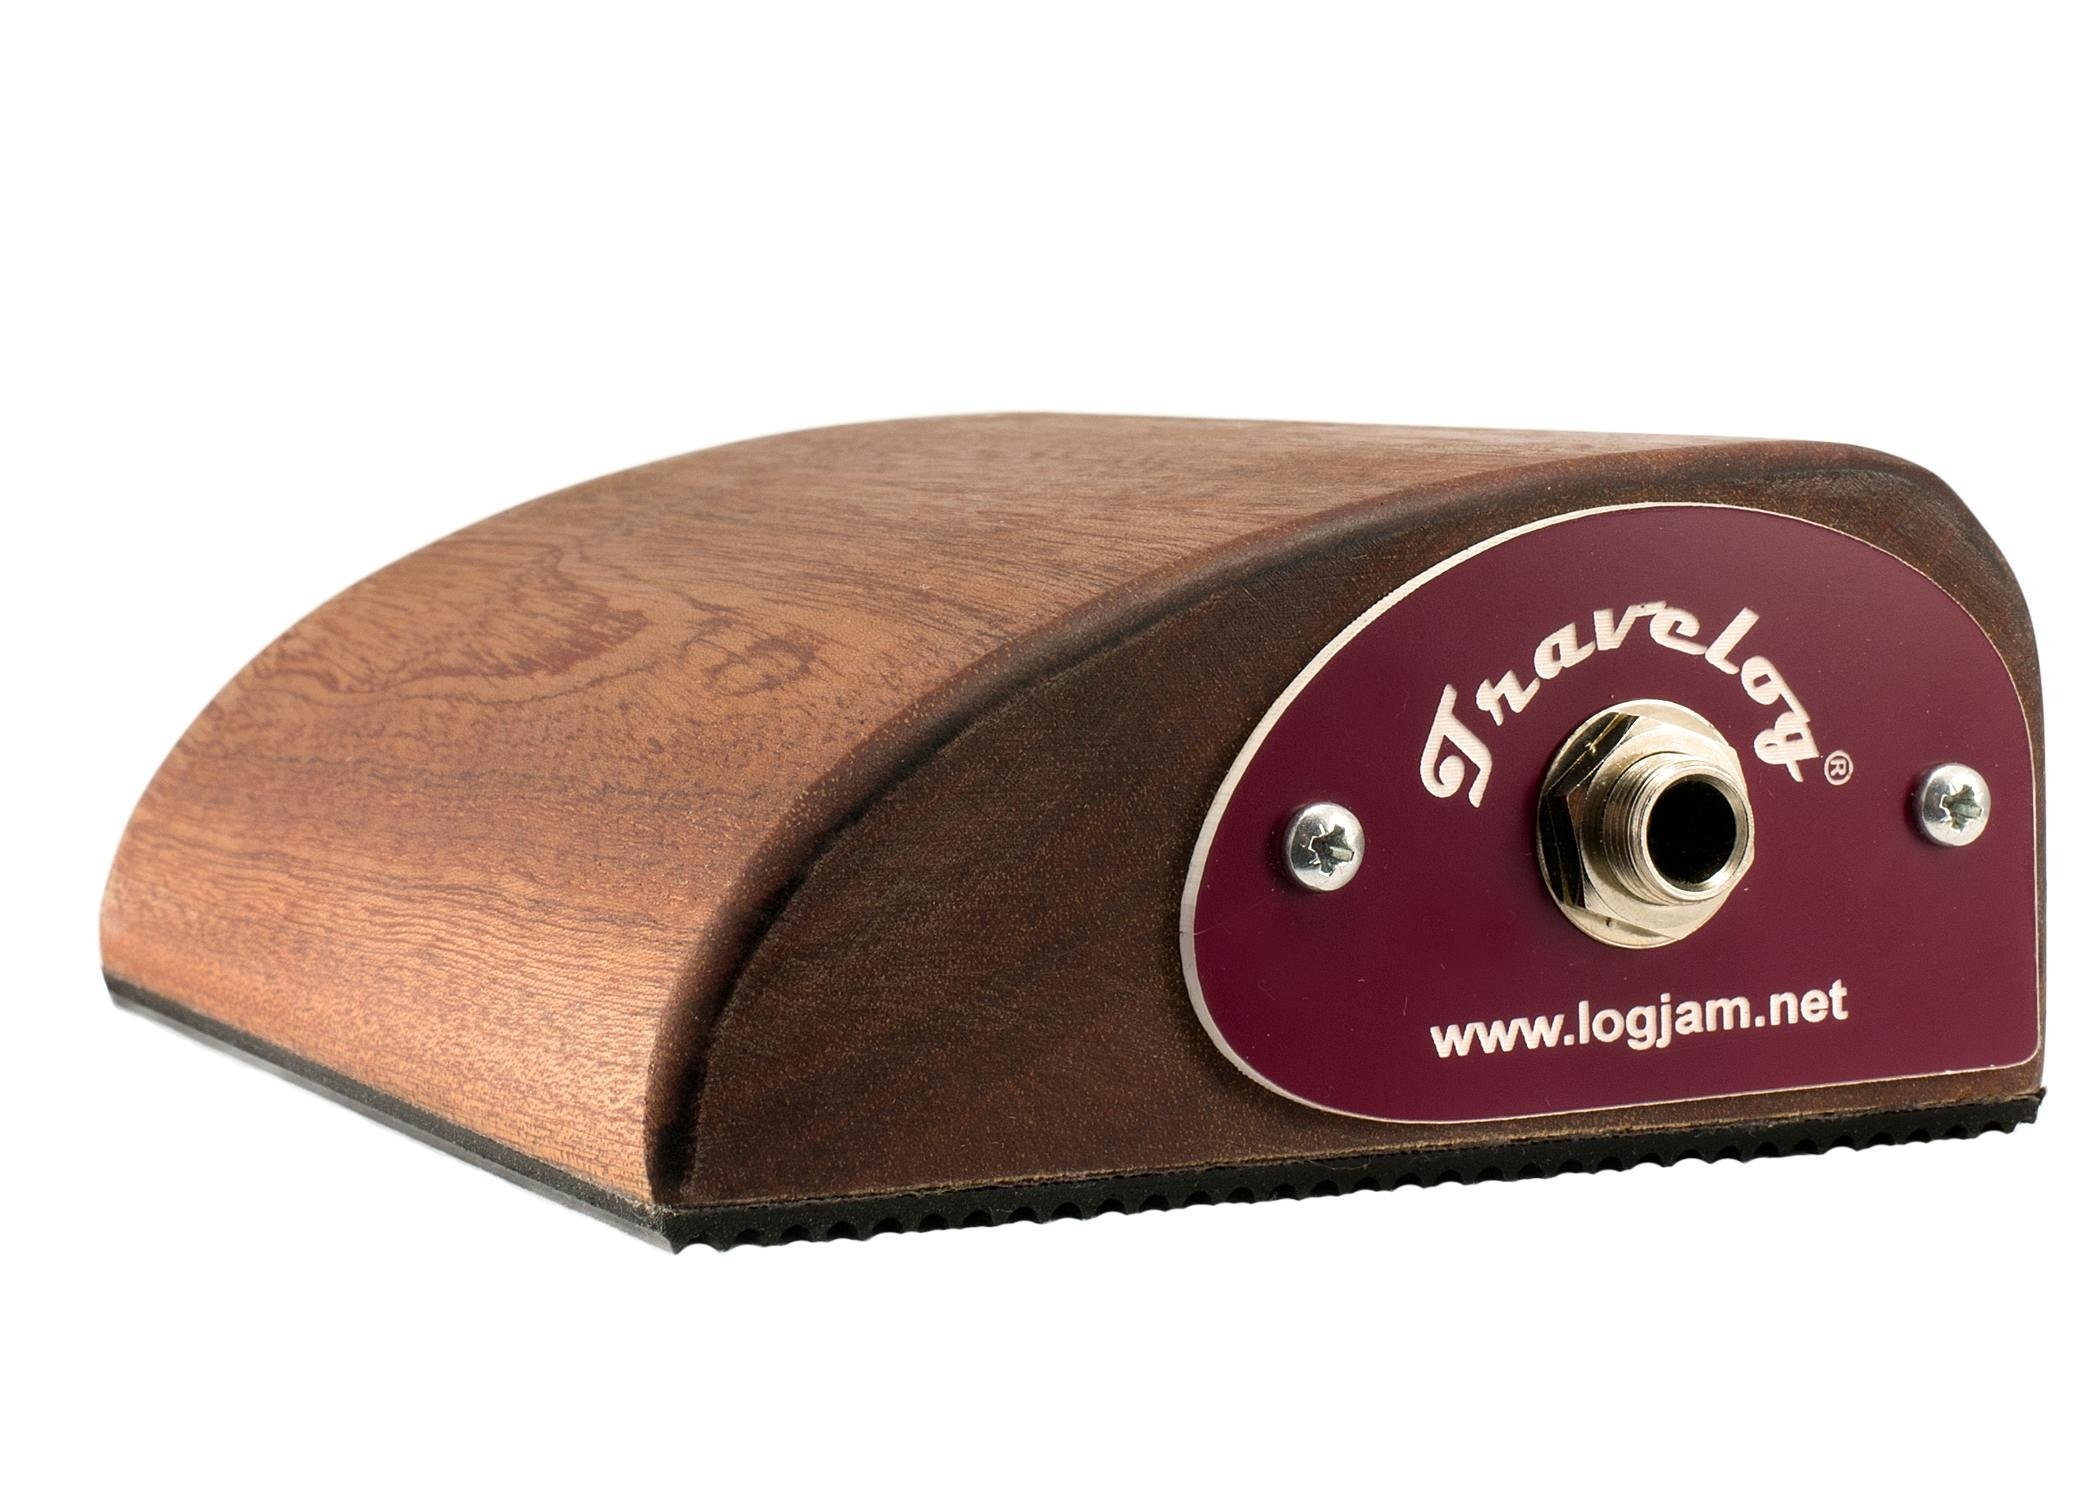
LogJam TraveLog 2 Foot Stompbox
The LogJam Travelog 2 is a compact, high-quality stomp box designed for musicians who need a portable, analog percussion solution. Featuring an improved output chamber and capsule position, this unit delivers a rich, dynamic low-end thump , perfect for acoustic performances and live gigs. Weighing just 350g , the Travelog 2 easily fits into most guitar case compartments, making it an ideal travel companion. Unlike digital sample players, this handcrafted UK-made stomp box offers a truly responsive and organic feel . Features: Hand-made in the UK from certified Sapele Lightweight & portable – ideal for gigging musicians Tough rubber base for stability and durability Neutrik output socket for reliable connectivity 1-year guarantee for peace of mind Specifications: Dimensions: 125 x 100 x 45 mm Weight: 350g Available now at The Guitar Store Southampton – add authentic percussive depth to your sound today!
Brand: Logjam
Category: Arts & Entertainment > Hobbies & Creative Arts > Musical Instrument & Orchestra Accessories > Percussion Accessories > Hand Percussion Accessories